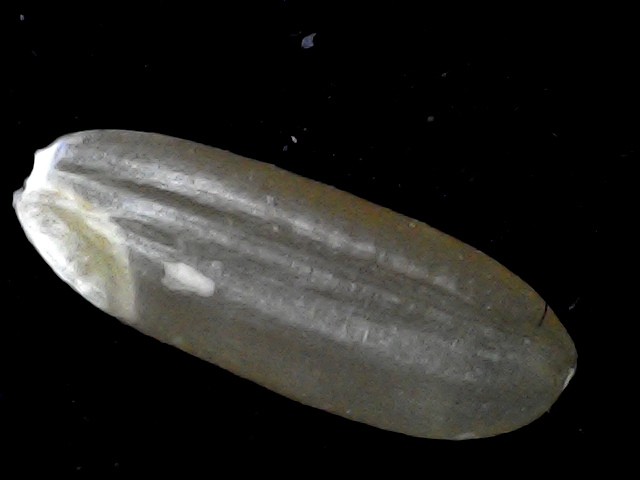
Rice variety: BR23